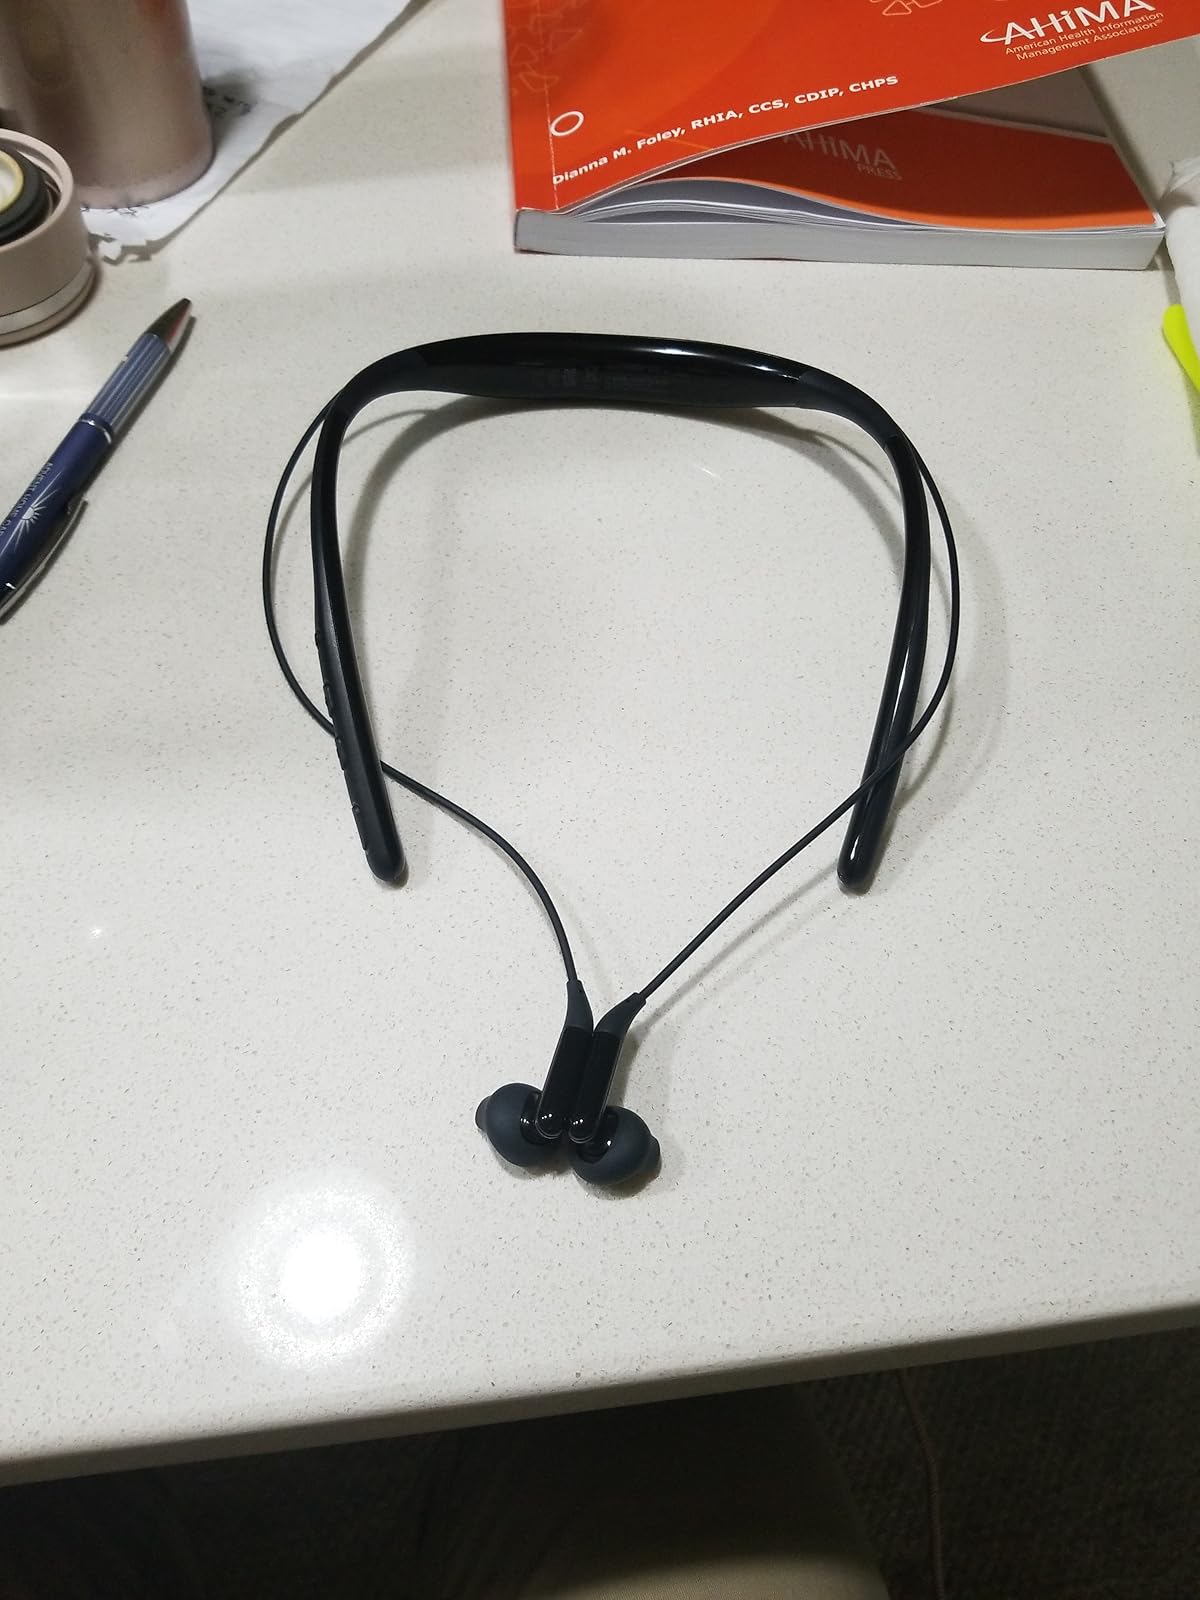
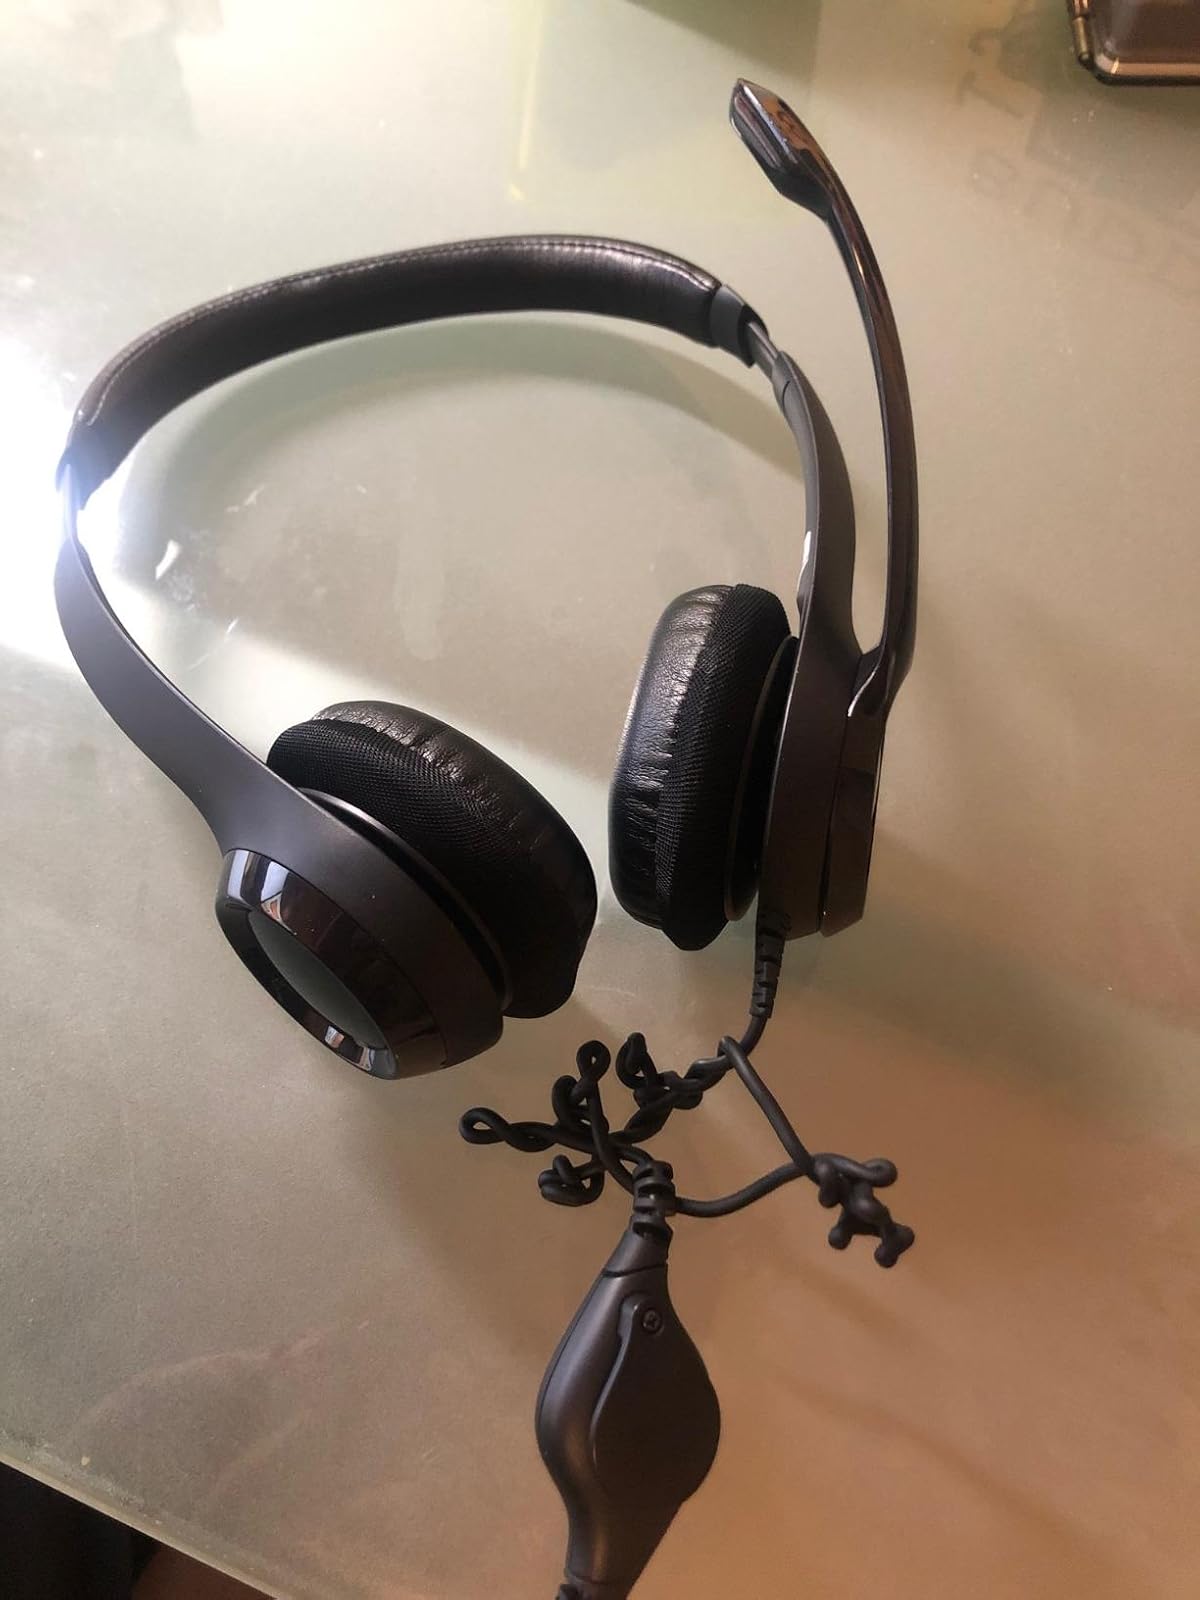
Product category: headphones
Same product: no